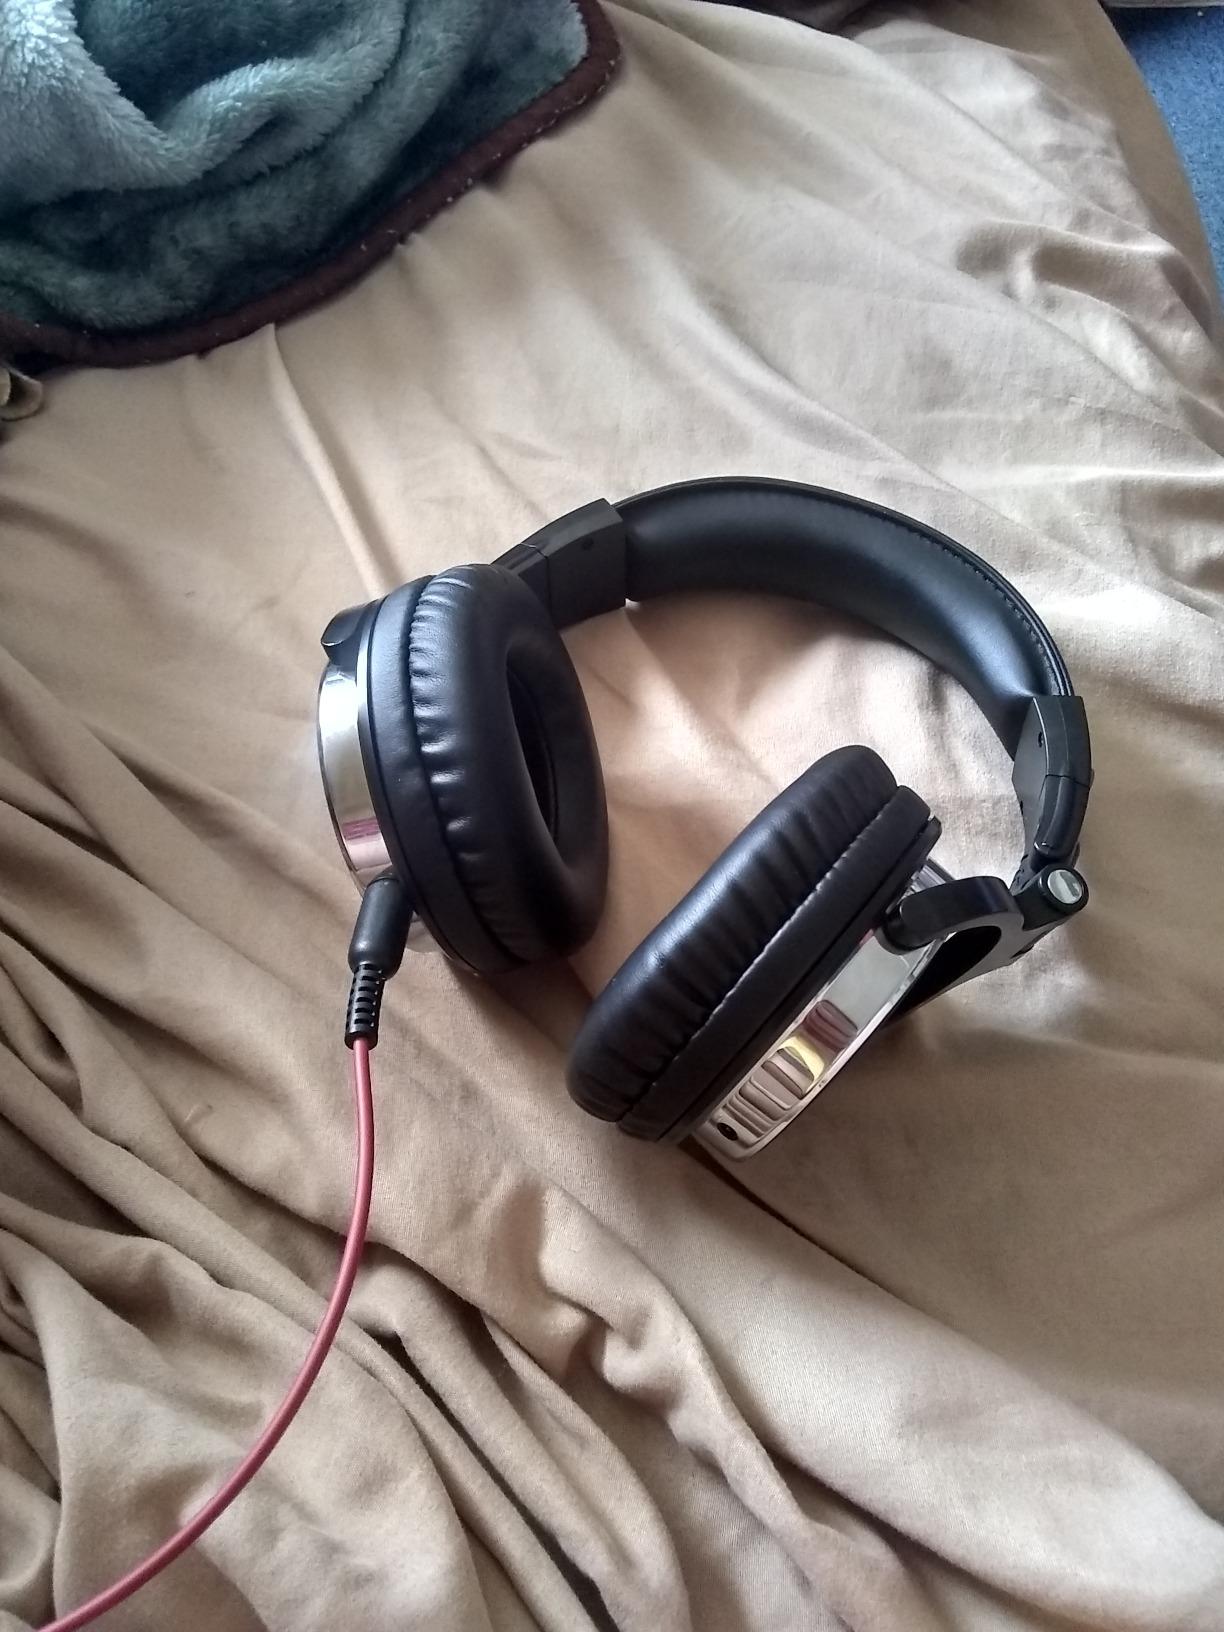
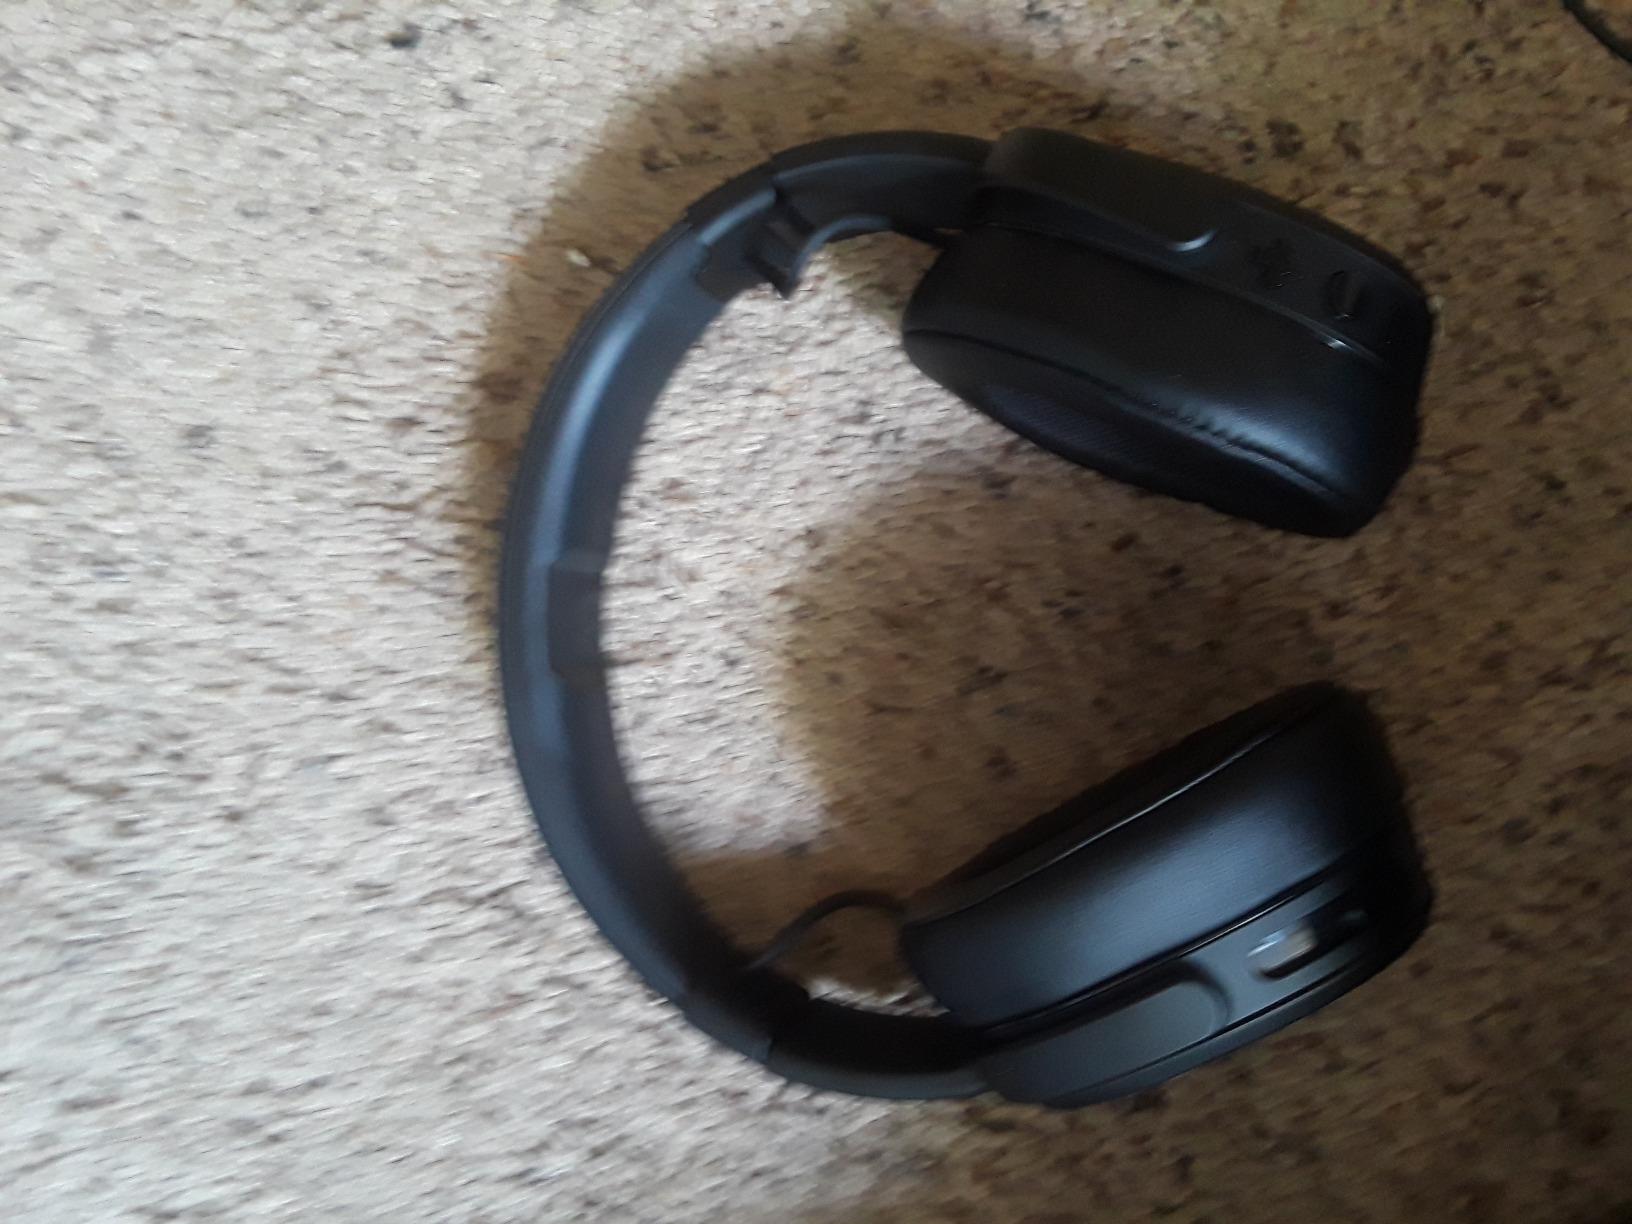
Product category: headphones
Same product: no